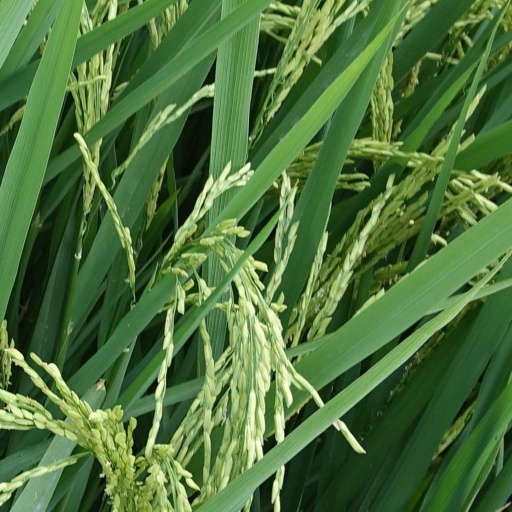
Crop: rice